Tethys (moon)

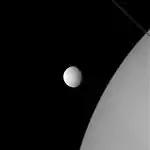
Tethys near Saturn (11 April 2015).

It is thought that Ithaca Chasma formed as Tethys's internal liquid water solidified, causing the moon to expand and cracking the surface to accommodate the extra volume within. The subsurface ocean may have resulted from a 2:3 orbital resonance between Dione and Tethys early in the Solar System's history that led to orbital eccentricity and tidal heating of Tethys's interior. The ocean would have frozen after the moons escaped from the resonance. There is another theory about the formation of Ithaca Chasma: when the impact that caused the great crater Odysseus occurred, the shock wave traveled through Tethys and fractured the icy, brittle surface. In this case Ithaca Chasma would be the outermost ring graben of Odysseus. However, age determination based on crater counts in high-resolution Cassini images showed that Ithaca Chasma is older than Odysseus making the impact hypothesis unlikely.